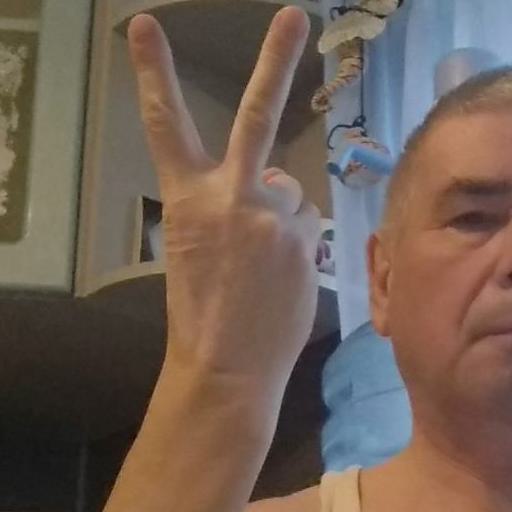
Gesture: peace_inverted